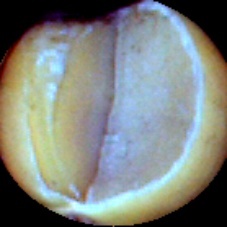
Label: Broken